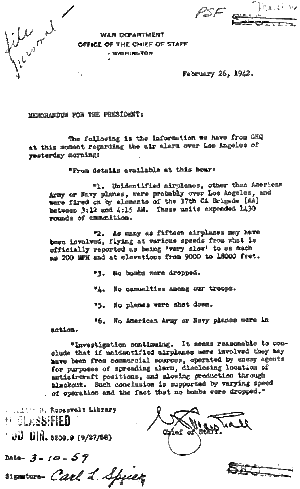
Un memorandum du 26 février 1942 par George C. Marshall, chef d'état-major de l'armée des États-Unis, au président américain Roosevelt, en ce qui concerne la «fr:Bataille de Los Angeles"" possiblement contre un ou plusieurs fr:OVNI."